Heart (novel)

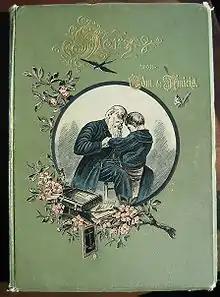
Cover of "Herz", an 1894 German translation

Heart is a children's novel by the Italian author Edmondo De Amicis who was a novelist, journalist, short story writer, and poet. The novel is his best known work to this day, having been inspired by his own children Furio and Ugo who had been schoolboys at the time. It is set during the Italian unification, and includes several patriotic themes. It was issued by Treves on October 18, 1886, the first day of school in Italy, and rose to immediate success.